Ontario Power Generation

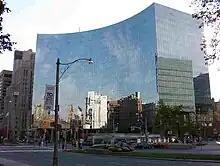
OPG's head office at the Intact Centre in downtown Toronto

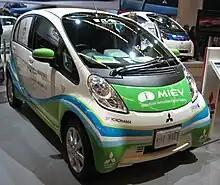
A Mitsubishi i-MiEV from the 2011 Montreal International Auto Show showing the hydro companies of Canada for Ontario Power Generation, Hydro-Québec, BC Hydro and others

Ontario Power Generation Inc. (OPG) is a Crown corporation and "government business enterprise" that is responsible for approximately half of the electricity generation in the province of Ontario, Canada. It is wholly owned by the government of Ontario. Sources of electricity include nuclear, hydroelectric, wind, gas and biomass. Although Ontario has an open electricity market, the provincial government, as OPG's sole shareholder, regulates the price the company receives for its electricity to be less than the market average, in an attempt to stabilize prices. Since 1 April 2008, the company's rates have been regulated by the Ontario Energy Board.